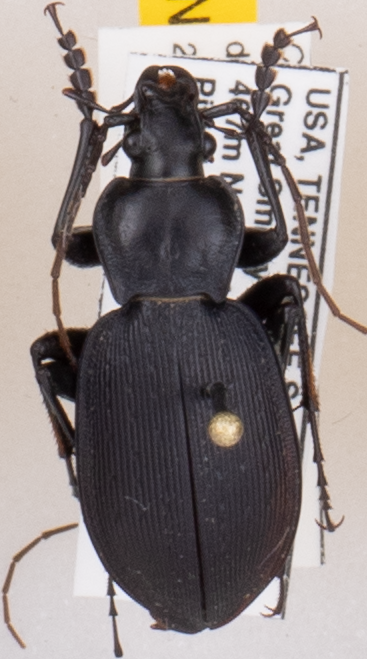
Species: Carabus goryi
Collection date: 2019-07-23
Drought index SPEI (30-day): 1.224
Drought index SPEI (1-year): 2.09
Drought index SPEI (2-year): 2.09